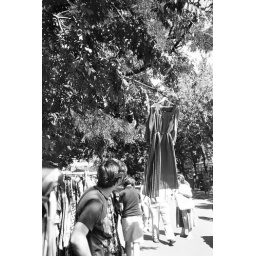
the dress in the tree